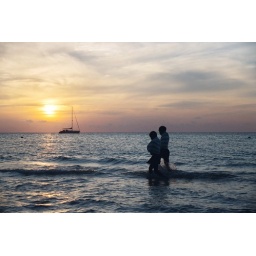
Two local girls walking along the beach at sunset in Negril, Jamaica.